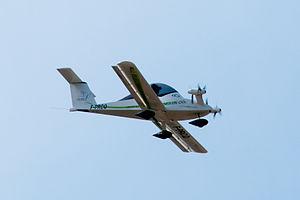
Michel Colomban est un ingénieur aéronautique français, connu mondialement pour ses réalisations dans le domaine de la construction amateur d'avion.